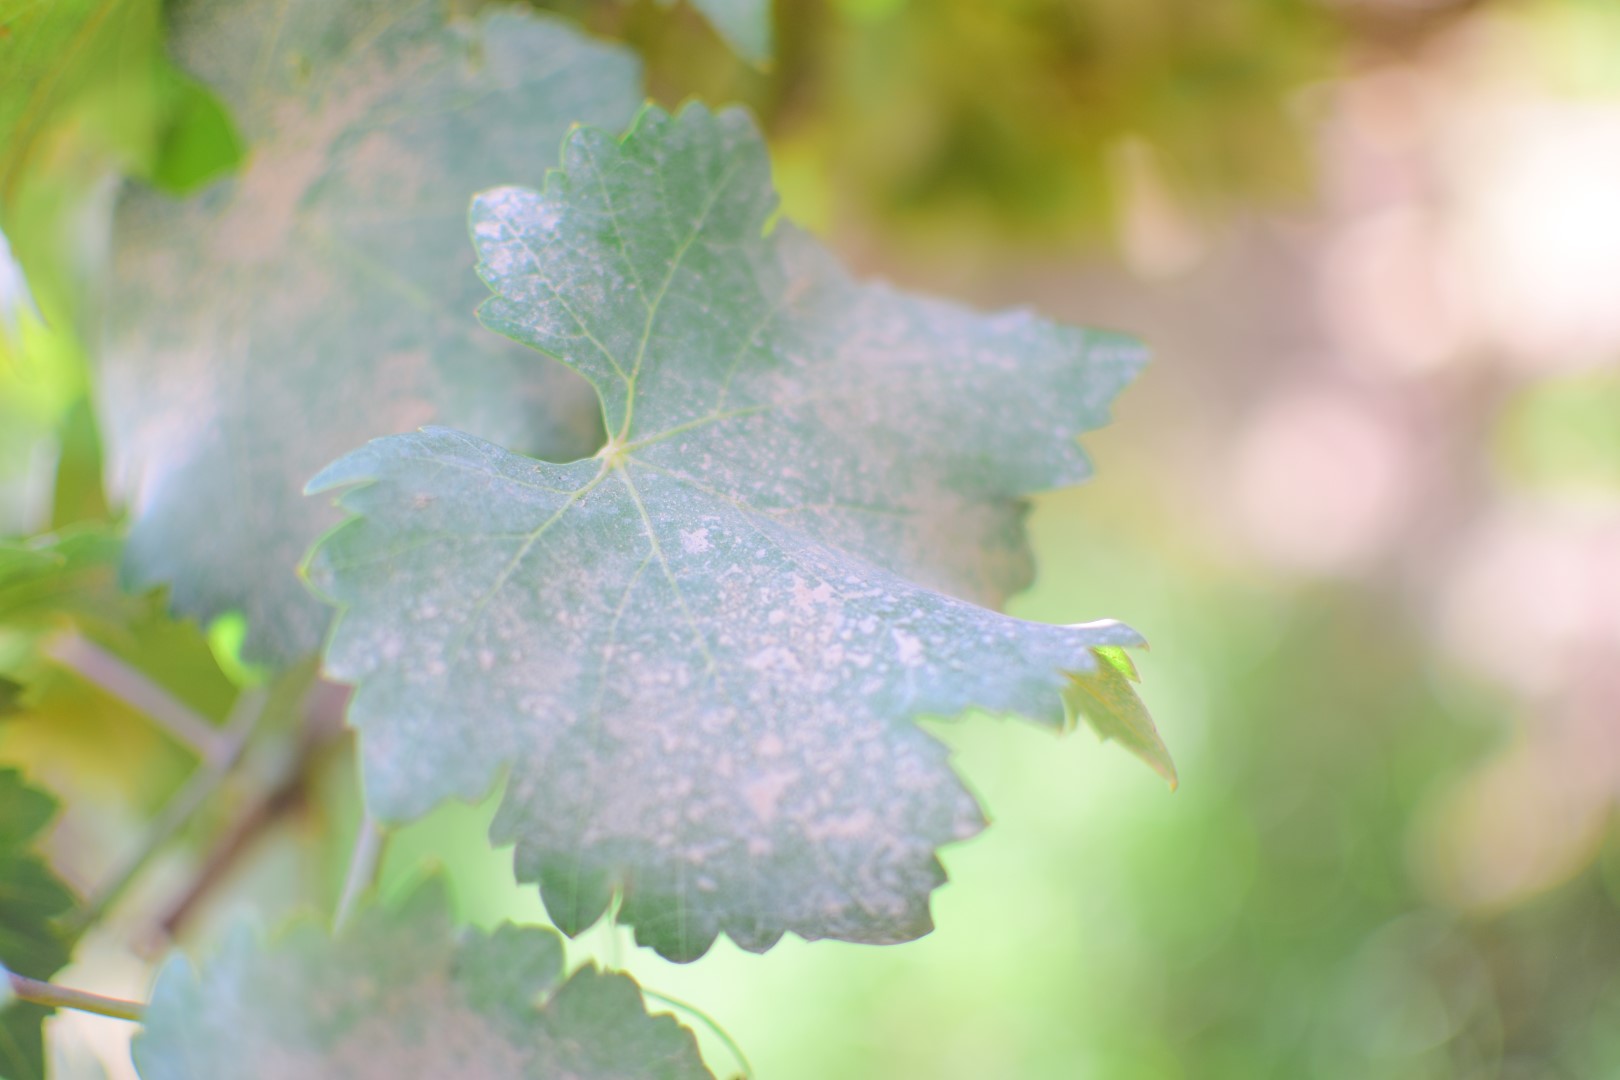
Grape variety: Shdah